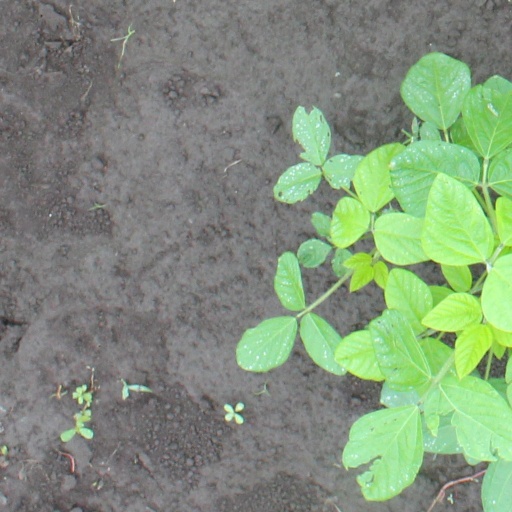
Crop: soybean